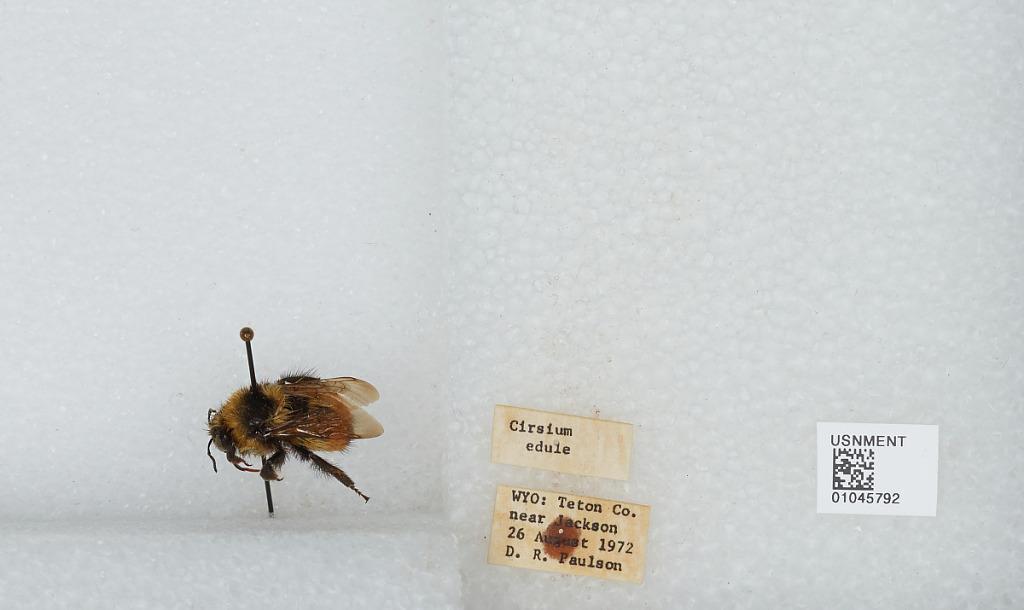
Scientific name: Bombus sp.
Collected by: D. Paulson
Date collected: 1972-8-26
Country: United States
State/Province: Wyoming
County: Teton
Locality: near Jackson
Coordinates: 43.49, -110.76